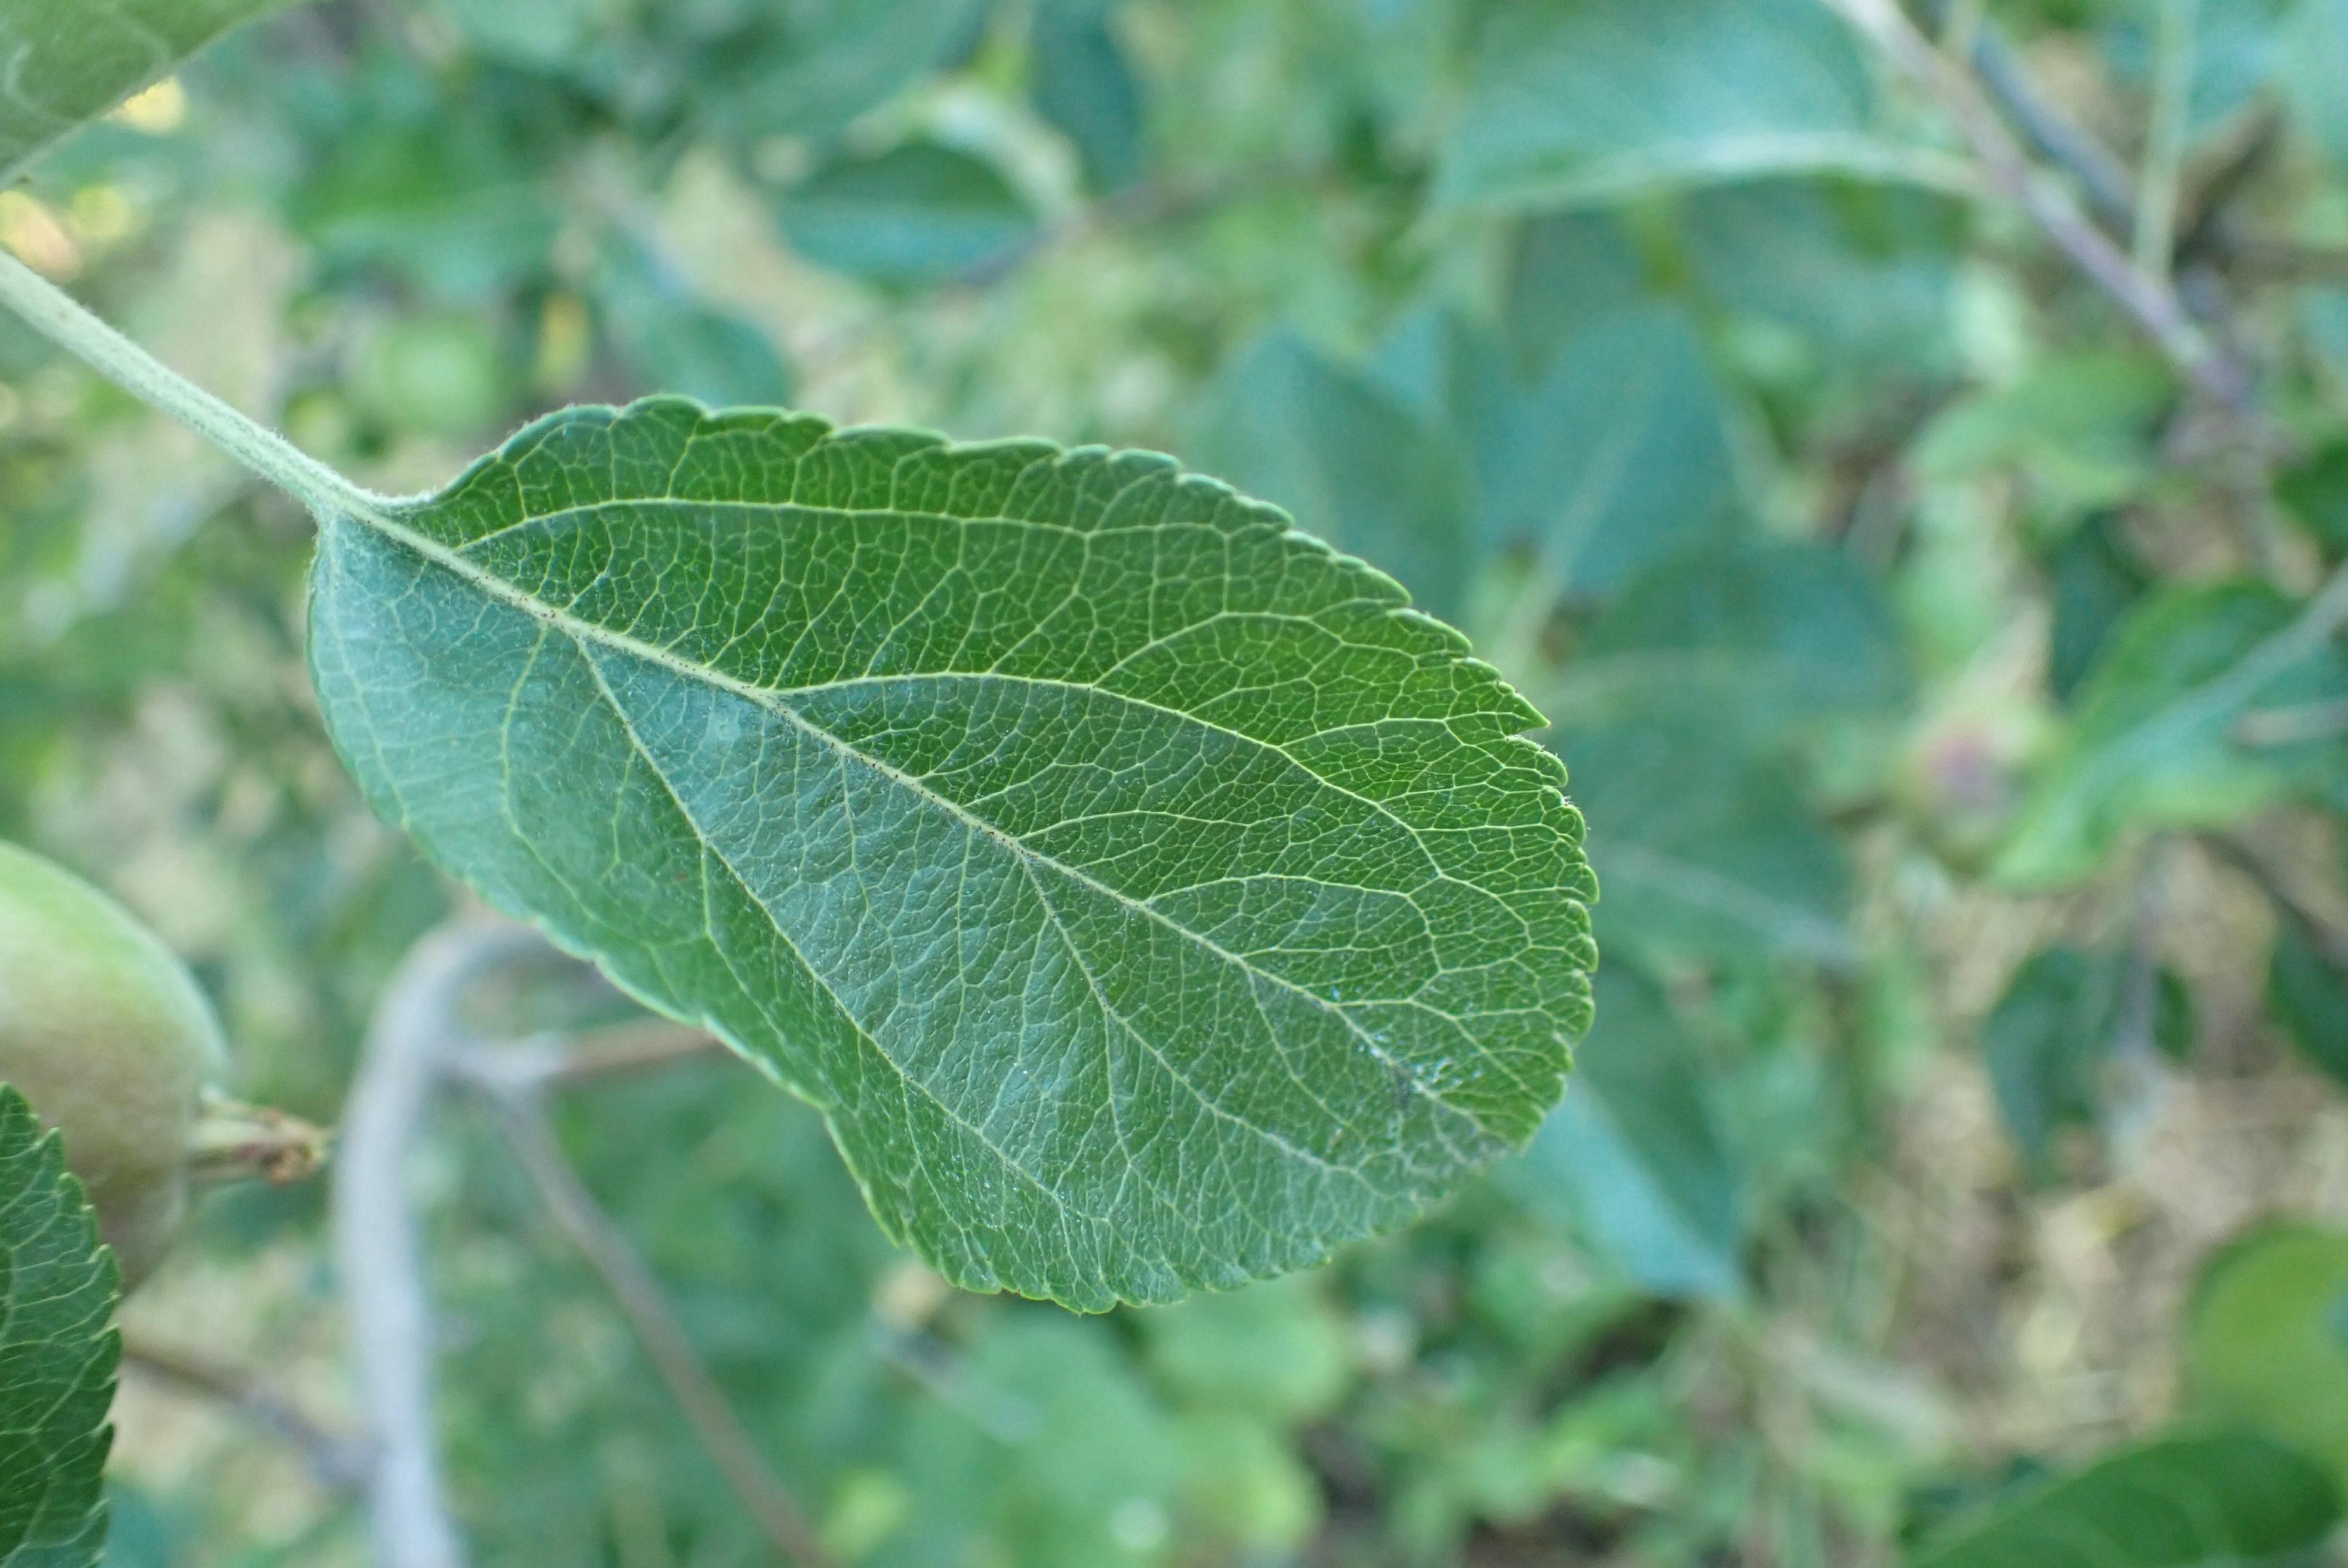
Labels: healthy